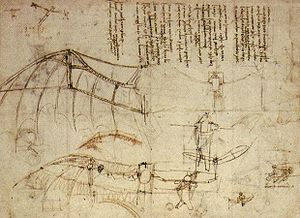
Luftfartens historie / Primitive begyndelser / Renæssancen
En af Leonardo's designtegninger
Luftfartens historie er blevet udviklet gennem mere end to tusind år fra de første drager og forsøg på at hoppe ud fra et tårn, til supersoniske og hypersoniske fly.